8th Operations Group

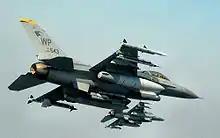
80th Fighter Squadron F-16CJ Block 40D Fighting Falcon 88-0543

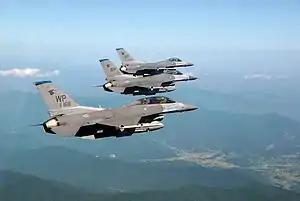
35th Fighter Squadron F-16DJ Block 40F 89-2168 and CJs 89-2150 and 88-0504 in formation

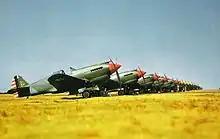
P-40s of the 33rd PS, 8th PG, at Langley Field, Va., in 1941.

The 8th Operations Group (8 OG) is the operational flying component of the United States Air Force 8th Fighter Wing. It is stationed at Kunsan Air Base, South Korea, and is a part of Pacific Air Forces (PACAF).